Paquito Ochoa Jr.

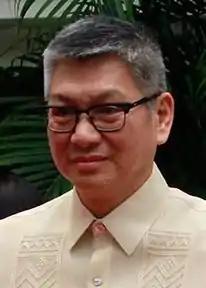
Ochoa in June 2016

Paquito "Jojo" Navarro Ochoa Jr. (born November 11, 1960) is a Filipino lawyer. He served as the 37th Executive Secretary of President Benigno Aquino III. He had been the city administrator of Quezon City from 2001 to 2010.